Labours of Hercules

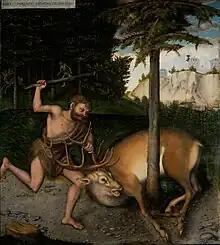

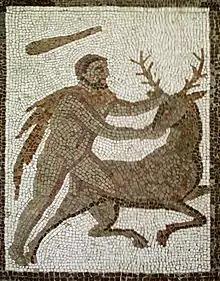
Heracles capturing the Ceryneian Hind

Angered by Heracles' success against the Nemean Lion and the Lernaean Hydra, Eurystheus (advised by Hera) devised an altogether different task for the hero, commanding Heracles to capture the Ceryneian Hind, a beast so fast it could outpace an arrow.